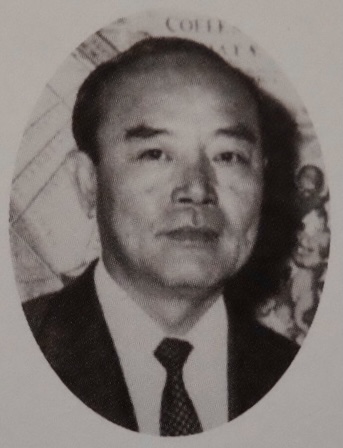
ชวน รัตนรักษ์

ชวน รัตนรักษ์ (; พ.ศ. 2463-2536) นักธุรกิจ นักการเงินการธนาคารชาวไทยเชื้อสายจีน เป็นผู้ร่วมก่อตั้งช่อง 7 เอชดี|สถานีโทรทัศน์สีกองทัพบกช่อง 7 สถานีโทรทัศน์โทรทัศน์ภาคพื้นดิน|ภาคพื้นดินซึ่งออกอากาศด้วยระบบภาพสี 625 เส้น 25 อัตราภาพแห่งแรกในเอเชียตะวันออกเฉียงใต้, ธุรกิจการธนาคารเพื่อลูกค้ารายย่อย, ธุรกิจประกันภัย, และรวมถึงธุรกิจการผลิตและจัดจำหน่ายปูนซีเมนต์รายใหญ่ โดยช่วงปี พ.ศ. 2536 ชวนและกลุ่มธุรกิจรัตนรักษ์ ได้รับการยกย่องว่าเป็นหนึ่งในผู้ทรงอิทธิพลทางการค้า การพาณิชย์ของประเทศไทย เช่นเดียวกับกลุ่มโสภณพนิช และกลุ่มล่ำซำ
==ชีวิตในวัยเยาว์==
ชวน รัตนรักษ์ เกิดเมื่อปี พ.ศ. 2463 ที่ประเทศสาธารณรัฐประชาชนจีน มีชื่อในภาษาจีนว่า “ชวน แซ่หลี่” (Chuan Sae Lee) เมื่ออายุได้ 6 ปี ชวนได้ติดตามครอบครัวเดินทางเข้ามาในประเทศไทย เริ่มทำงานจากการทำงานอยู่บริเวณท่าน้ำราชวงศ์ ในปี พ.ศ. 2483 ชวนในวัย 20 ปี จึงได้เริ่มลงทุนประกอบกิจการขนส่งทางน้ำเป็นของตัวเอง โดยได้ตั้งบริษัทที่ดำเนินกิจการขนส่งทางน้ำขึ้น 2 บริษัท ได้แก่ บริษัทขนส่งสินค้าบางกอก (“Bangkok Transport”) และบริษัทบางกอกไลท์เตอร์ (“Bangkok Lighter”)
ในช่วงปี พ.ศ. 2483-2502 ถือเป็นช่วงปีที่นักธุรกิจชาวไทยเชื้อสายจีนมีบทบาทที่สำคัญต่อธุรกิจการพาณิชย์ของประเทศเป็นอย่างมาก ทั้งนี้เนื่องมาจากการประกาศใช้กฎหมายรัฐนิยมในช่วงก่อนและหลังสงครามโลกครั้งที่ 2 ภายใต้การนำของ จอมพล แปลก พิบูลสงคราม (“จอมพลป. พิบูลสงคราม”) ซึ่งมีผลให้เกิดการกีดกันทางการค้าและการดำเนินธุรกิจของชาวไทยเชื้อสายจีน รวมทั้งในปี 2490 ยังถือเป็นช่วงที่ประเทศไทยขาดเสถียรภาพทางการเมือง โดยขณะนั้นกลุ่มขั้วอำนาจแบ่งออกเป็น 2 กลุ่มใหญ่ ด้วยเหตุนี้นักธุรกิจชาวไทยเชื้อสายจีนจึงจำเป็นที่จะต้องมีความสามัคคีกลมเกลียวกัน มีการติดต่อกันอย่างใกล้ชิด และยังจำเป็นที่จะต้องสร้างสัมพันธ์ไมตรีกับผู้มีอำนาจทั้งทางทหารและกลุ่มอำนาจทางสังคม เพื่อที่จะสร้างภูมิคุ้มกันให้กับธุรกิจได้ในระดับหนึ่ง ในช่วงเวลาดังกล่าว ชว ได้สร้างสัมพันธภาพที่ดีกับผู้นำทางการทหารระดับสูงทั้ง จอมพลประภาส จารุเสถียร และ จอมพลถนอม กิตติขจร ซึ่งต่อมาได้ขึ้นดำรงตำแหน่งนายกรัฐมนตรีในปีพ.ศ. 2506-2514 และ พ.ศ. 2515-2516 ตามลำดับ
==ธุรกิจกลุ่มรัตนรักษ์==
===ธุรกิจขนส่งทางน้ำ===
ในปี พ.ศ. 2497 ชวนได้ก่อตั้งบริษัท สหขนส่งทางน้ำ จำกัดขึ้น ภายใต้การสนับสนุนของ จอมพลประภาส จารุเสถียร ซึ่งป็นการรวมเอาธุรกิจการขนส่งทางน้ำที่ดำเนินการอยู่แล้วภายใต้ชื่อบริษัท บางกอก ทรานสปอร์ต จำกัด (“Bangkok Transport Co., Ltd.”) และบริษัท เรือขนส่งบางกอก (“Bangkok Lighter Co., Ltd.”) ให้รวมเป็นกิจการเดียว ในปี พ.ศ. 2507 ชวนได้ก่อตั้งบริษัท เจนเนอรัล โลจิสติกส์ จำกัด ซึ่งเป็นบริษัทผู้ให้บริการเรือขนส่งสินค้าที่ใหญ่ที่สุดในเวลาดังกล่าว โดยการก่อตั้งบริษัทได้รับการสนับสนุนจากจอมพล ประภาส จารุเสถียร ซึ่งต่อมาชวนได้ขายหุ้นส่วนในกิจการดังกล่าวออกไป
===ธนาคารกรุงศรีอยุธยา===
ในปีพ.ศ. 2500 ภายหลังการปฏิวัติภายใต้การนำของจอมพลสฤษดิ์ ธนะรัชต์ เศรษฐกิจของประเทศไทยอยู่ภายใต้การนำของสหรัฐ, ธนาคารโลก และกองทุนการเงินระหว่างประเทศ ซึ่งนำมาสู่ความร่วมมือทางเศรษฐกิจระหว่างประเทศสหรัฐอเมริกาและประเทศไทย การเปิดเสรีทางการค้าดังกล่าวได้เปิดโอกาสทางธุรกิจให้กับนักธุรกิจไทยเชื้อสายจีน โดยเฉพาะธุรกิจในสายการเงินและการธนาคารซึ่งทำให้สามารถลดทอนการพึ่งพาอำนาจทางการทหารลงได้ ในปี พ.ศ. 2501 ชวนได้รับการสนับสนุนจากคณะรัฐบาลให้เข้ามาบริหารธนาคารกรุงศรีอยุธยาในตำแหน่งกรรมการจัดการธนาคารและผู้ถือหุ้นใหญ่ในเวลาต่อมาตั้งแต่ปี พ.ศ. 2504 – พ.ศ. 2536
ภายใต้แผนพัฒนาเศรษฐกิจและสังคมแห่งชาติฉบับที่ 1 (พ.ศ. 2504 - 2509) ที่มีเป้าหมายเพื่อรองรับการเติบโตและส่งเสริมความมั่นคงทางเศรษฐกิจและพัฒนาคุณภาพชีวิตของประชาชน ได้นำมาสู่การจัดตั้งตลาดหลักทรัพย์แห่งประเทศไทยในเดือนกรกฎาคม พ.ศ. 2505 อย่างไรก็ดีในช่วงปี พ.ศ. 2501-2516 ระบบธนาคารพาณิชย์ของไทยในระยะดังกล่าวยังคงขึ้นอยู่กับธนาคารภายในประเทศ มีโครงสร้างการบริหารจัดการระบบธนาคารเดี่ยว (Unit Banking System or Independent Banking) ซึ่งเป็นระบบธนาคารที่มีอิสระไม่ขึ้นอยู่กับการควบคุมของธนาคารอื่นๆ การดำเนินงานภายใต้ระบบโครงสร้างธนาคารเดี่ยวดังกล่าวเอื้อประโยชน์ให้ผู้เป็นหุ้นส่วนใหญ่ของธนาคารกรุงศรีอยุธยาและผู้ที่เกี่ยวข้องสามารถเข้าสู่แหล่งเงินทุนได้ง่าย เพิ่มอำนาจในการขยายตัวของอาณาจักรทางธุรกิจ จนก้าวเข้าสู่การเป้นหนึ่งในตระกูลใหญ่ที่กุมเศรษฐกิจของประเทศไทยในขณะนั้น โดยอาจอุปมานได้ว่าภายในปี พ.ศ. 2522 ในบรรดาธุรกิจทั้งหมดที่ผู้ถือหุ้นส่วนใหญ่ในกิจการธนาคารเข้าไปลงทุนนั้นมีมากกว่าครึ่งที่เป็นกิจการที่ไม่เกี่ยวกับการธนาคาร ด้วยการสร้างเครือข่ายที่ดีทั้งต่อสถาบันทางการเมืองและต่อสถาบันทางเศรษฐกิจต่างๆ ธนาคารยักษ์ใหญ่ในประเทศเหล่านี้ได้กลายเป็นที่พึ่งให้แก่ธุรกิจไทยต่างๆที่เข้ามาเป็นลูกค้าของธนาคารผ่านการที่สามารถกู้เงินไปใช้ในการขยายธุรกิจของตนได้อย่างมั่นคง แม้ในช่วงที่สภาวะทางเศรษฐกิจไม่น่าไว้วางใจ โดยเฉพาะในช่วงการประกาศใช้แผนพัฒนาเศรษฐกิจของสหรัฐฯในช่วงทศวรรษที่ 1960 – 1970

ในปีพ.ศ. 2539 ก่อนที่วิกฤตการณ์การเงินในเอเชีย พ.ศ. 2540|วิกฤติการณ์การเงินเอเชีย (“The Asian Financial Crisis”) จะส่งผลกระทบมายังประเทศไทย ราคาหุ้นของธนาคารกรุงศรี ซื้อขายอยู่ที่ ประมาณ 150 บาท ซึ่งหมายถึงมูลค่าทางตลาด (“Market Value”) ของแต่ละธนาคารมีมูลค่าคิดเป็นมูลค่าปัจจุบันประมาณ 4,000 ล้านดอลลาร์สหรัฐ
===ธนาคารนครหลวงไทย===
ในปี พ.ศ. 2506 ชวนเข้าถือหุ้นในธนาคารนครหลวงไทย 25% ซึ่งทำให้เป็นผู้ถือหุ้นรายใหญ่ของธนาคารฯ ซึ่งต่อมาได้ขายหุ้นดังกล่าวไปในปี พ.ศ. 2523
===ปูนซีเมนต์นครหลวง===
ในปี พ.ศ. 2510 ชวนได้รับมอบประทานบัตรในการประกอบกิจการผลิตปูนซีเมนต์ และได้ก่อตั้งบริษัท ปูนซีเมนต์นครหลวง จำกัด ซึ่งถือเป็นโรงงานปูนซีเมนต์ของเอกชนรายแรกของประเทศไทย โดยในขณะนั้นบริษัท ปูนซีเมนต์ไทย จำกัด ภายใต้การดูแลของสำนักงานทรัพย์สินพระมหากษัตริย์ เป็นบริษัทผู้ผลิตปูนซีเมนต์รายใหญ่รายเดียวในประเทศไทย หนึ่งในแผนยุทธศาสตร์ที่สำคัญที่สุดคือการตั้งโรงงานผลิตปูนซีเมนต์แห่งแรกที่อำเภอแก่งคอย จังหวัดสระบุรี การกำหนดจุดตั้งโรงงานผลิตดังกล่าวส่งผลให้มีกำลังผลิตปูนซีเมนต์พอเพียงต่อความต้องการการใช้ปูนซีเมนต์ที่ได้เพิ่มสูงขึ้นอย่างมากในระยะหลังสงครามโลกครั้งที่ 2 คุณ ชวน รัตนรักษ์ ดำรงตำแหน่งประธานกรรมการบริษัท ปูนซีเมนต์นครหลวง จำกัด ตั้งแต่นั้นจนถึงปี พ.ศ. 2536
การผลิตปูนซีเมนต์เริ่มต้นในปี พ.ศ. 2515 และพัฒนาอย่างต่อเนื่อง ในอีก 5 ปีต่อมา บริษัทฯก็ได้จดทะเบียนเข้าเป็นบริษัทในตลาดหลักทรัพย์แห่งประเทศไทย ในช่วงปี พ.ศ. 2523 ยุทธศาสตร์สำคัญของบริษัท อาทิ เป็นบริษัทประกอบกิจการปูนซีเมนต์แห่งแรกที่ได้รับเครื่องหมายรับรองมาตรฐานอุตสาหกรรม บุกเบิกการนำถ่านลิกไนต์มาใช้เป็นเชื้อเพลิงในการผลิตปูนซีเมนต์ เป้นต้น ซึ่งยุทธศาสตร์ข้อหลัง ส่งผลให้กำลังการผลิตของบริษัทฯ เพิ่มขึ้นอย่างต่อเนื่อง ปัจจุบัน บริษัท ปูนซีเมนต์นครหลวง จำกัด (มหาชน) เป็นบริษัทผู้ผลิตและจัดจำหน่ายปูนซีเมนต์ใหญ่เป็นอันดับสองของประเทศด้วยส่วนแบ่งการตลาดใที่ 27% และยังคงก้าวต่อไปในฐานะผู้ผลิตวัสดุก่อสร้างชั้นนำ
===บริษัท กรุงเทพโทรทัศน์และวิทยุ จำกัด===
ในปี พ.ศ. 2510 ซึ่งเป็นสมัยที่จอมพลประภาส จารุเสถียร ดำรงตำแหน่งผู้บัญชาการทหารบก ชวนได้รับสัญญาสัมปทานเพื่อดำเนินการส่งออกอากาศโทรทัศน์สีร่วมกับกองทัพบกโดยใช้มาตรฐานการออกอากาศ ซีซีไออาร์ 625 เส้น ในระบบ PAL เป็นครั้งแรกของประเทศไทย โดยระบบการกระจายสัญญาณดังกล่าวมีกองทัพบกเป็นเจ้าของ การดำเนินงานจึงเป็นไปตามมติและนโยบายของคณะกรรมการควบคุมวิทยุและโทรทัศน์กองทัพบก บริษัท กรุงเทพโทรทัศน์และวิทยุ จำกัด จึงได้จัดตั้งขึ้นเพื่อดำเนินการบริหารช่อง 7 เอชดี|สถานีโทรทัศน์สีกองทัพบกช่อง 7 ด้วยทุนจดทะเบียน 10,000,000 บาท ซึ่งกลุ่มรัตนรักษ์ได้สนับสนุนทางการเงินให้กิจการดังกล่าว ด้วยเหตุนี้ ชวนและกลุ่มรัตนรักษ์จึงได้เข้าเป็นผู้ถือหุ้นรายใหญ่รายหนึ่งในบริษัทฯ นับแต่นั้นมา
แม้ว่าธุรกิจการธนาคารยังถือเป็นธุรกิจหลักของกลุ่มรัตนรักษ์ แต่การเติบโตอย่างรวดเร็วของบริษัท กรุงเทพโทรทัศน์และวิทยุ จำกัด ในฐานะดำเนินกิจการสถานีโทรทัศน์สีแห่งแรกในภูมิภาคเอเชียตะวันออกเฉียงใต้ ทำให้รายได้จากการถือหุ้นใน บริษัท กรุงเทพโทรทัศน์และวิทยุ จำกัด ถือเป็นรายได้ที่สำคัญหลักอีกทางหนึ่งของกลุ่มรัตนรักษ์ ในช่วงต้นปี พ.ศ. 2533 ช่อง 7 เอชดี|สถานีโทรทัศน์สีกองทัพบกช่อง 7 ได้รับการยอมรับว่าเป็นสถานีโทรทัศน์ที่ได้รับความนิยมสูงสุด มีส่วนแบ่งทางการตลาดมากกว่า 50% และทำรายได้มากกว่า 30% ของรายได้จากสื่อโฆษณาทางโทรทัศน์รวมกันทุกช่อง
การที่กลุ่มรัตนรักษ์เป็นผู้สนันสนุนเงินแก่สถานีโทรทัศน์สีกองทัพบกช่อง 7 ทำให้สามารถพัฒนาระบบการกระจายสัญญาณได้อย่างมีประสิทธิภาพ โดยมีเหตุผลสองประการ คือ หนึ่ง – แม้ว่าการดำเนินการถ่ายทอดสัญญาณโทรทัศน์ ภายใต้สัญญาสัมปทานที่ทำร่วมกับกองทัพบก จะให้เสรีภาพในการกระจายสัญญาณก็ตาม แต่อุปกรณ์พื้นฐานหลักที่ใช้ในการกระจายสัญญาณยังคงเป็นของกองทัพบก ดังนั้น หนึ่งในภารกิจสำคัญของบริษัท กรุงเทพโทรทัศน์และวิทยุ จำกัด คือการสร้างและพัฒนาเครือข่ายพื้นฐานในการถ่ายทอดสัญญาณโทรทัศน์ให้ทันสมัยและการขยายสถานีส่งสัญญาณช่อง 7 สีออกไปสู่ทุกภูมิภาคทั่วประเทศ โดยได้รับการยอมรับจากทั้งสภาความมั่นคงแห่งชาติและจากกองบัญชาการกองทัพไทย สอง – การลงทุนในโครงสร้างพื้นฐานดังกล่าว แสดงให้เห็นถึงการเล็งเห็นความสำคัญของการยกระดับขีดความสามารถของระบบโครงสร้างพื้นฐานในการกระจายสัญญาณต่าง ๆ ให้ทันสมัย เสริมสร้างศักยภาพให้สอดคล้องกับความเปลี่ยนแปลงทางเทคโนโลยีของโลกให้มีขีดความสามารถในการแข่งขัน ทั้งนี้การลงทุนในโครงสร้างดังกล่าวยังเป็นการลงทุนที่จะให้ผลประโยชน์ในระยะยาวซึ่งเป็นปัจจัยหลักหนึ่งที่ทำให้ช่อง 7 สี มีความได้เปรียบในการแข่งขันทางธุรกิจนับแต่นั้นมา
การลงทุนในปี พ.ศ. 2516 นั้นทำให้ช่อง 7 สี สามารถขยายสถานีส่งสัญญาณออกไปสู่ทุกภูมิภาคทั่วประเทศ และต่อมาในปี พ.ศ. 2521 ช่อง 7 สี เป็นสถานีโทรทัศน์สถานีแรกที่ทำการถ่ายทอดสัญญาณจากห้องส่งในกรุงเทพฯ ไปยังสถานีขยายสัญญาณที่อยู่ในจังหวัดต่างๆ ด้วยเหตุนี้ ช่อง 7 สี จึงมีความได้เปรียบจากการบุกเบิกตลาดทำให้สามารถครอบครองฐานลูกค้า ผู้ชมรายการโทรทัศน์และช่องทางการขายไว้ได้ ทั้งนี้ ช่อง 7 สี (ปัจจุบันใช้ชื่อว่า ช่อง 7 เอชดี) มีสถานีส่งสัญญาณทั้งหมด 35 สถานี เฉพาะการออกอากาศในระบบแอนะล็อก มีเครือข่ายที่ครอบคลุมในประเทศไทยและประเทศเพื่อนบ้าน (ปัจจุบันยุติการออกอากาศในระบบเดิมไปแล้ว แต่อย่างไรก็ตามก็ยังคงมีการออกอากาศต่อไปในระบบดิจิตอล ความคมชัดละเอียดสูง ที่ช่องหมายเลข 35 โดยมีสถานีวิทยุโทรทัศน์กองทัพบก เป็นผู้ดูแลและรับผิดชอบโครงข่ายการส่งสัญญาณออกอากาศภาคพื้นดิน)
==ธุรกิจอื่น ๆ==
การลงทุนในอสังหาริมทรัพย์ของชวนในช่วงต้น พ.ศ. 2503 เพิ่มสูงขึ้นอย่างมาก อาทิ สะสมที่ดินในทำเลสำคัญใจกลางย่านธุรกิจของกรุงเทพฯ และพื้นที่ในต่างจังหวัดอีกเป็นจำนวนมาก เขายังเป็นเจ้าของที่ดินผืนใหญ่หลายแปลงในเขตยานนาวา ในปี พ.ศ. 2533 ได้มีการก่อสร้างอาคารเพลินจิตทาวเวอร์บนถนนเพลินจิต ซึ่งเสร็จสมบูรณ์ในปี พ.ศ. 2536 และในปี พ.ศ. 2534 ได้ก่อสร้างอาคารสำนักงานใหญ่ของธนาคารกรุงศรีอยุธยา ริมถนนพระรามที่ 3 ซึ่งเสร็จสมบูรณ์ในปี พ.ศ. 2539
ในช่วงปี พ.ศ. 2493 ถึงปี พ.ศ. 2523 ชวนได้ลงทุนที่ฮ่องกงในธุรกิจหลากหลายรูปแบบในประเทศฮ่องกง รวมถึงธนาคารกวางเจา นอกจากนี้เขายังลงทุนในบริษัท ไทยแป้งมันอุตสาหกรรม ซึ่งต่อมาได้ขายให้กับบริษัท เมโทร กรุ๊ป, และการลงทุนในอุตสาหกรรมน้ำตาลและการทำคลังสินค้าด้วย
==การรับมือวิกฤตการณ์ทางการเงินในเอเชียของกลุ่มรัตนรักษ์==
ยุคหลังสงครามโลกครั้งที่สอง ธุรกิจการธนาคารของประเทศไทยได้เกิดขึ้นอย่างมั่นคง ภายหลังธนาคารระบบอาณานิคมล่าถอยในช่วงสงครามโลกต่อเนื่องจากครั้งที่ 1 ถึงครั้งที่ 2 ภายใต้กฎหมายที่ปกป้องธนาคารไทยอย่างเต็มที่ เสริมสร้างระบบธนาคารให้เข็มแข็ง กลายเป็นแกนกลางของธุรกิจในเวลาต่อมา โดยในช่วงปีพ.ศ. 2523-2533 ซึ่งถือเป็นยุคทองของธุรกิจการค้าของประเทศไทย การขยายตัวของเศรษฐกิจบนพื้นฐานของเงินลงทุนภาคเอกชนพุ่งสูงขึ้นเป็นประวัติการณ์ มีการเจริญเติบโตทางเศรษฐกิจมากกว่า 10% การค้าและการลงทุนต่างๆของประเทศไทยในยุคดังกล่าวมีกลุ่มธุรกิจกว่า 30 กลุ่มเป็นแรงขับเคลื่อนซึ่งล้วนแต่อาศัยการสนับสนุนทางการเงินจากธนาคารพาณิชย์ ซึ่งยังผลให้ธนาคารสามารถเข้าถึงธุรกิจต่างๆครอบคลุมทั่วทุกสายธุรกิจ จากอดีตคนงานท่าเรือ จนมาถึงผู้บริหารธนาคารที่ใหญ่ที่สุดสามอันดับแรกของประเทศไทย ถือเป็นบทพิสูจน์ความสามารถในการบริหารธุรกิจได้เป็นอย่างดีของบุรุษนามว่า ชวน รัตนรักษ์
กลุ่มธุรกิจรัตนรักษ์ได้เข้าถือหุ้นในธุรกิจต่าง ๆ โดยมีธนาคารกรุงศรีอยุธยาเป็นธุรกิจหลักของกลุ่ม ในปี พ.ศ. 2536 เมื่อชวนเสียชีวิต มีผู้ประเมินว่าเขาถือเป็นนักธุรกิจคนหนึ่งที่ถือหุ้นในกิจการต่าง ๆ มากที่สุด ซึ่งล้วนดำเนินการโดยใช้เงินลงทุนหมุนเวียนในบริษัทเป็นหลัก และยังเป็นกิจการที่มีหนี้สินน้อยหรือแทบจะไม่มีเลย ด้วยนโยบายการลงทุนที่ไม่ผาดโผนให้ความสำคัญกับรายละเอียดต่าง ๆ ส่งผลให้ธุรกิจในกลุ่มรัตนรักษ์มีผลการดำเนินการที่เข้มแข็ง มีการเจริญเติบโตอย่างมั่นคงและสามารถก้าวผ่านช่วงวิกฤติทางการเงินเอเชียในปี พ.ศ. 2540 ได้อย่างปลอดภัย ซึ่งทำให้กลุ่มรัตนรักษ์เป็นหนึ่งในกลุ่มธุรกิจขนาดใหญ่ของประเทศไทย และเป็น 1 ใน 3 ตระกูลมหาอำนาจทางเศรษฐกิจของประเทศไทย ร่วมกับกลุ่ม โสภณพาณิช และกลุ่ม ล่ำซำ
ช่วงวิกฤติเศรษฐกิจดังกล่าว ส่งผลให้ธนาคารหลายธนาคารจำต้องปิดกิจการลงหรือตกอยู่ในการถือหุ้นใหญ่ของทุนต่างชาติ ธนาคารกรุงศรีอยุธยาถือเป็นหนึ่งใน 4 ธนาคารที่เหลืออยู่และยังเป็นธนาคารของคนไทย โดยการบริหารงานยังอยู่ภายใต้การควบคุมของกลุ่มรัตนรักษ์ และได้พัฒนาการให้บริการและการดำเนินงานอย่างต่อเนื่องภายหลังมรสุมวิกฤติทางการเงินดังกล่าว โดยก่อนวิกฤติทางการเงิน (พ.ศ. 2539) ธนาคารฯ มีมูลค่าประมาณ 4 พันล้านเหรียญสหรัฐฯ และได้เพิ่มสูงขั้นเป็น 7 พันล้านเหรียญสหรัฐฯ ในปี พ.ศ. 2556 การลดจำนวนการถือครองหุ้นในธนาคารกรุงศรีอยุธยาของกลุ่มรัตนรักษ์ จากเดิมที่เคยถืออยู่ 35% ลงเหลือ 25% ในปี พ.ศ. 2550 นั้นเพื่อดำเนินการตามกฎบัญญัติของธนาคารแห่งประเทศไทยที่ได้ประกาศให้มีผลบังคับใช้ในปี พ.ศ. 2551 หุ้นที่ต้องลดลงเพื่อให้เป็นไปตามกฎระเบียบของธนาคารแห่งประเทศไทยนั้นส่วนหนึ่ง (น้อยกว่า 25%) ได้ถูกนำมาใช้ในการดึง GE Capital International Holdings Corporation เข้ามาเป็นพันธมิตร ซึ่ง GE Capital ลดอัตราส่วนในการถือหุ้นในธนาคารกรุงศรีอยุธยาอยู่จนต่ำกว่า 25% ซึ่งทำให้กลุ่มรัตนรักษ์ ยังคงเป็นผู้ถือหุ้นรายใหญ่ของธนาคารฯ มาอย่างต่อเนื่อง
ในปี 2541 กลุ่มธุรกิจ รัตนรักษ์ ประสบความสำเร็จในการปรับโครงสร้างผู้ถือหุ้นในบริษัท ปูนซีเมนต์นครหลวง จำกัด (มหาชน) ผ่านการขายหุ้นของกลุ่มบางส่วนให้กับบริษัท Holderbank (ต่อมารู้จักในนามบริษัท Holcim) ซึ่งการพาดหัวข่าวในหนังสือพิมพ์ท้องถิ่นได้ให้ข้อมูลอย่างผิดพลาดว่าการขายหุ้นดังกล่าวเป็นไปเพื่อประโยชน์ในการเพิ่มทุนของธนาคารกรุงศรีอยุธยา อย่างไรก็ดีหากศึกษาในข้อมูลรายละเอียดการขายหุ้นดังกล่าวจะทราบว่าในการขายหุ้นนั้นมีการระบุถึงเงื่อนไขว่าเงินทุนใดๆที่ได้จากการขายหุ้นดังกล่าวในบริษัท ปูนซีเมนต์นครหลวง จำกัด (มหาชน) หรือจากการเพิ่มทุนของกลุ่มรัตนรักษ์เองนั้นจะถูกนำไปใช้ในกิจการ ปูนซีเมนต์นครหลวง เท่านั้น ส่วนเงินทุนที่เพิ่มขึ้นจากการปรับโครงสร้างหุ้นของธนาคารกรุงศรีอยุธยานั้นมาจากเงินทุนสำรองเท่านั้น เปรียบเทียบกับปี พ.ศ. 2541 ซึ่งกลุ่มธุรกิจ รัตนรักษ์ ถือหุ้นประมาณ 50% ของบริษัท ปูนซีเมนต์นตรหลวง จำกัด (มหาชน) แล้วในปี พ.ศ. 2556 กลุ่มธุรกิจ รัตนรักษ์ ถือหุ้น 47% ซึ่งคิดเป็นมูลค่าตลาดเท่ากับ 3.2 พันล้านดอลลาร์สหรัฐ ปราศจากหนี้สินที่มีสาระสำคัญ ส่วนบริษัท Holcim ถือครองหุ้นอยู่ 27.5%
==ชีวิตส่วนตัว==
ชวนแต่งงานกับศศิธร รัตนรักษ์ ในปี พ.ศ. 2483 มีบุตรและธิดาทั้งหมด 6 คน เป็นชาย 1 คน คือ กฤตย์ รัตนรักษ์ และหญิง 5 คน
ในช่วงเริ่มต้นของการทำงาน ชวนยืนยันที่จะยังคงทำงานที่ธนาคารกรุงศรีอยุธยาสาขาเยาวราช ชวนความรักความเป็นส่วนตัวและรักครอบครัว ต่างจากนักธุรกิจไทยเชื้อสายจีนท่านอื่นที่มักจะพบได้ในงานสังคมต่างๆ ชวนเป็นนักธุรกิจที่ทำงานหนัก และใช้เวลาส่วนใหญ่ศึกษาเอกสารของบริษัท หรือตรวจสอบบัญชีด้วยลูกคิด
ชวนได้รับการยกย่องในหมู่ชาวจีนแต้จิ๋ว ในเมืองไทยว่าเป็นนักธุรกิจผู้มีความขยัน และใส่ใจในรายละเอียดต่างๆ นอกจากนี้ยังได้รับการยอมรับในเรื่องความเอื้อเฟื้อ และความมีเมตตา โดยเฉพาะการสนับสนุนอย่างต่อเนื่องในโครงการที่ส่งผลดีในระยะยาวแก่ประเทศไทย ชวนยังเป็นหนึ่งในผู้ก่อตั้งสถาบันบัณฑิตบริหารธุรกิจศศินทร์แห่งจุฬาลงกรณ์มหาวิทยาลัย และยังคงให้การสนับสนุนสถาบันฯ อย่างต่อเนื่อง นอกจากนี้ ชวนยังได้รับการยอมรับว่าเป็นหนึ่งในผู้สร้างรากฐานทางเศรษฐกิจให้แก่ประเทศไทย โดยเฉพาะในช่วง พ.ศ. 2503 ถึง 2528 ซึ่งเป็นช่วงที่ยังไม่มีเงินลงทุนจากนักลงทุนต่างชาติ
ศาสตราจารย์กิตติคุณ เติมศักดิ์ กฤษณามระ ผู้อำนวยการสถาบันบัณฑิตบริหารธุรกิจศศินทร์แห่งจุฬาลงกรณ์มหาวิทยาลัย ได้กล่าวว่า ชวนเป็นผู้ที่มีเพื่อนมากและได้ช่วยเหลือเพื่อนมากเท่าที่บุรุษคนหนึ่งจะสงเคราะห์เพื่อนได้ ส่งผลให้ชวนมีเครือข่ายทางธุรกิจอย่างกว้างขวาง ศาสตราจารย์กิตติคุณ เติมศักดิ์ ยังกล่าวว่าชวนมีความคิดที่เฉียบไว จริงใจ และรักษาคำพูด นอกจากนี้ ศาสตราจารย์กิตติคุณ เติมศักดิ์ ยังกล่าวอีกว่า หากเทียบคุโณปการที่ชวน รัตนรักษ์ ได้สร้างให้กับประเทศไทย โดยพิจารณาถึงขนาดของตลาดและพัฒนาการทางโครงสร้างเศรษฐกิจแล้ว ก็เปรียบได้กับ Vanderbilt หรือ Rockefeller ของสหรัฐอเมริกา
== อ้างอิง==
หมวดหมู่:นักธุรกิจชาวไทยเชื้อสายจีน
หมวดหมู่:บุคคลจากซัวเถา
หมวดหมู่:ชาวจีนในประเทศไทย